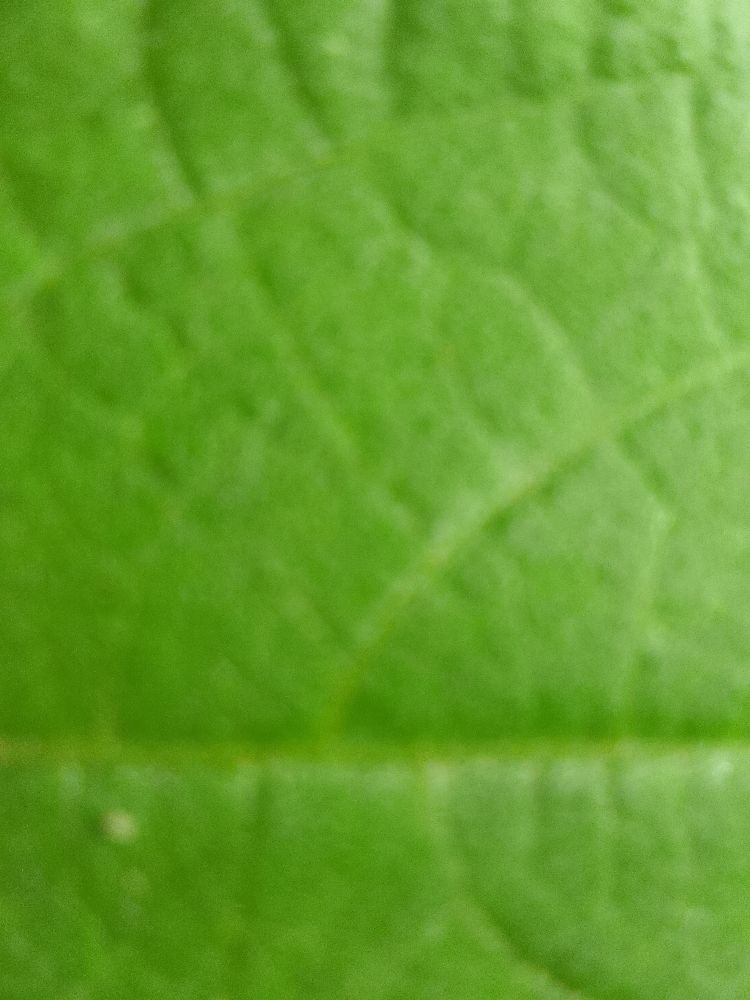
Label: healthy